Geloi Wetland

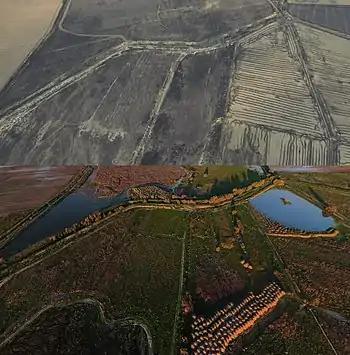
Overview of Geloi before the project, above (September 2017) and same shot in October 2020, below.

The project consists of restoring a wetland area for the conservation and protection of wild birds and, in particular, migratory birds. In addition, the strategic objectives include the creation of a buffer zone around the marshes, in which forms of local cooperation based on ethical, organic and eco-friendly agriculture are encouraged.